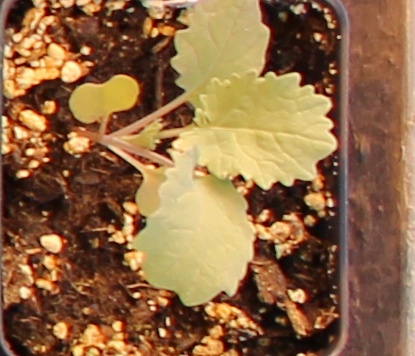
Label: Canola